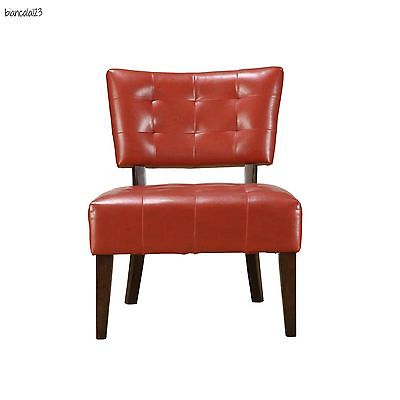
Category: chair